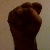
The image shows a hand gesture representing the letter 'S' in Indian Sign Language.